Jidwaq (clan)

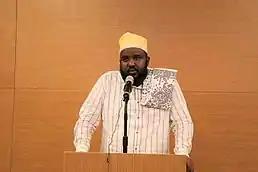
Garad Kulmiye Garad Mohammed Garad Dool

Garad Hirsi Farah Hirsi, better known as "Wiil Waal" ( "Wiil-Waal," ) Garad Wiil Waal was a traditional Somali king who lived during the 19th century in Jigjiga. He hailed from the Bartire Jidwaaq sub-clan of the major Darod tribe. Historical records depict Garad Hirsi Farah Hirsi as a man of strong judgment and wisdom, though he was also known for being cruel and unforgiving, earning him the nickname ""Wiil-Waal"," which translates to ""Crazy Boy"" in Somali. Different accounts of Garad Hirsi exist: some portray him as cruel, violent, and avaricious, while others describe him as a godly, prayerful individual. Despite these differing views, all agree that he led a tumultuous life. About the Gerad Hirsi different reports were rife: some described him as cruel, violent, and avaricious; others spoke of him as a godly (man) and a prayerful person: all, however, agreed that he had sowed wild oats. In token of re-pentance, he was fond of feeding Widads, and the Shaykh Jami of Harar was a frequent guest at his kraal.He spent much of his life engaged in raids and defending his people, notably liberating the Somalis from the Galla Oromos in what is now Jigjiga and its surrounding areas. The story of Garad Wiil Waal now has been adapted into a bilingual (English and Somali) children's picture book under the "Somali Bilingual Book Project" "Wiil Waal": Written by Kathleen Moriarty, with illustrations by Amin Amir and translation by Jamal Adam. the book aims to teach Somali culture, wisdom, and the importance of clever thinking.